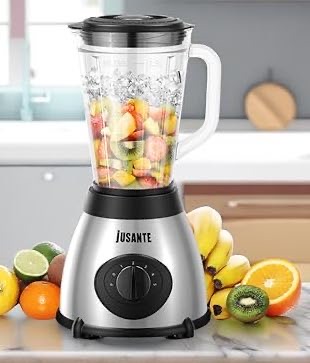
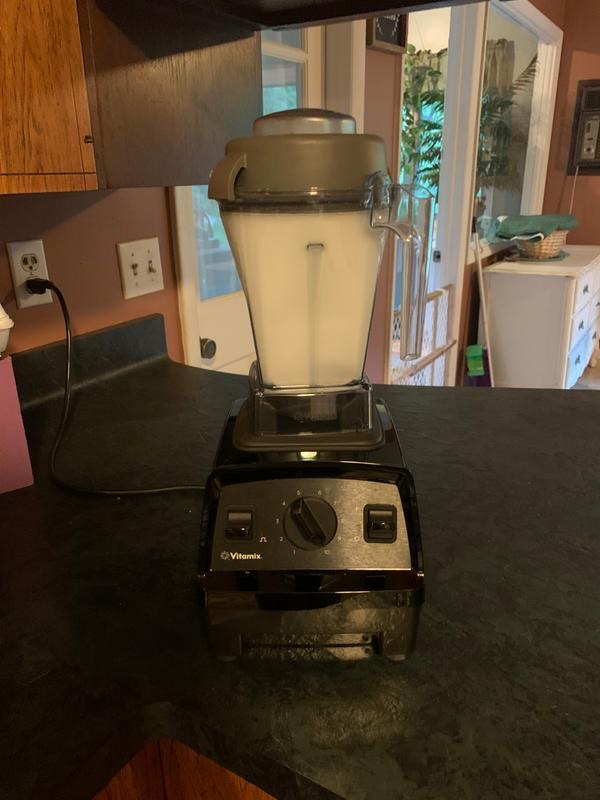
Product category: items_blender
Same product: no